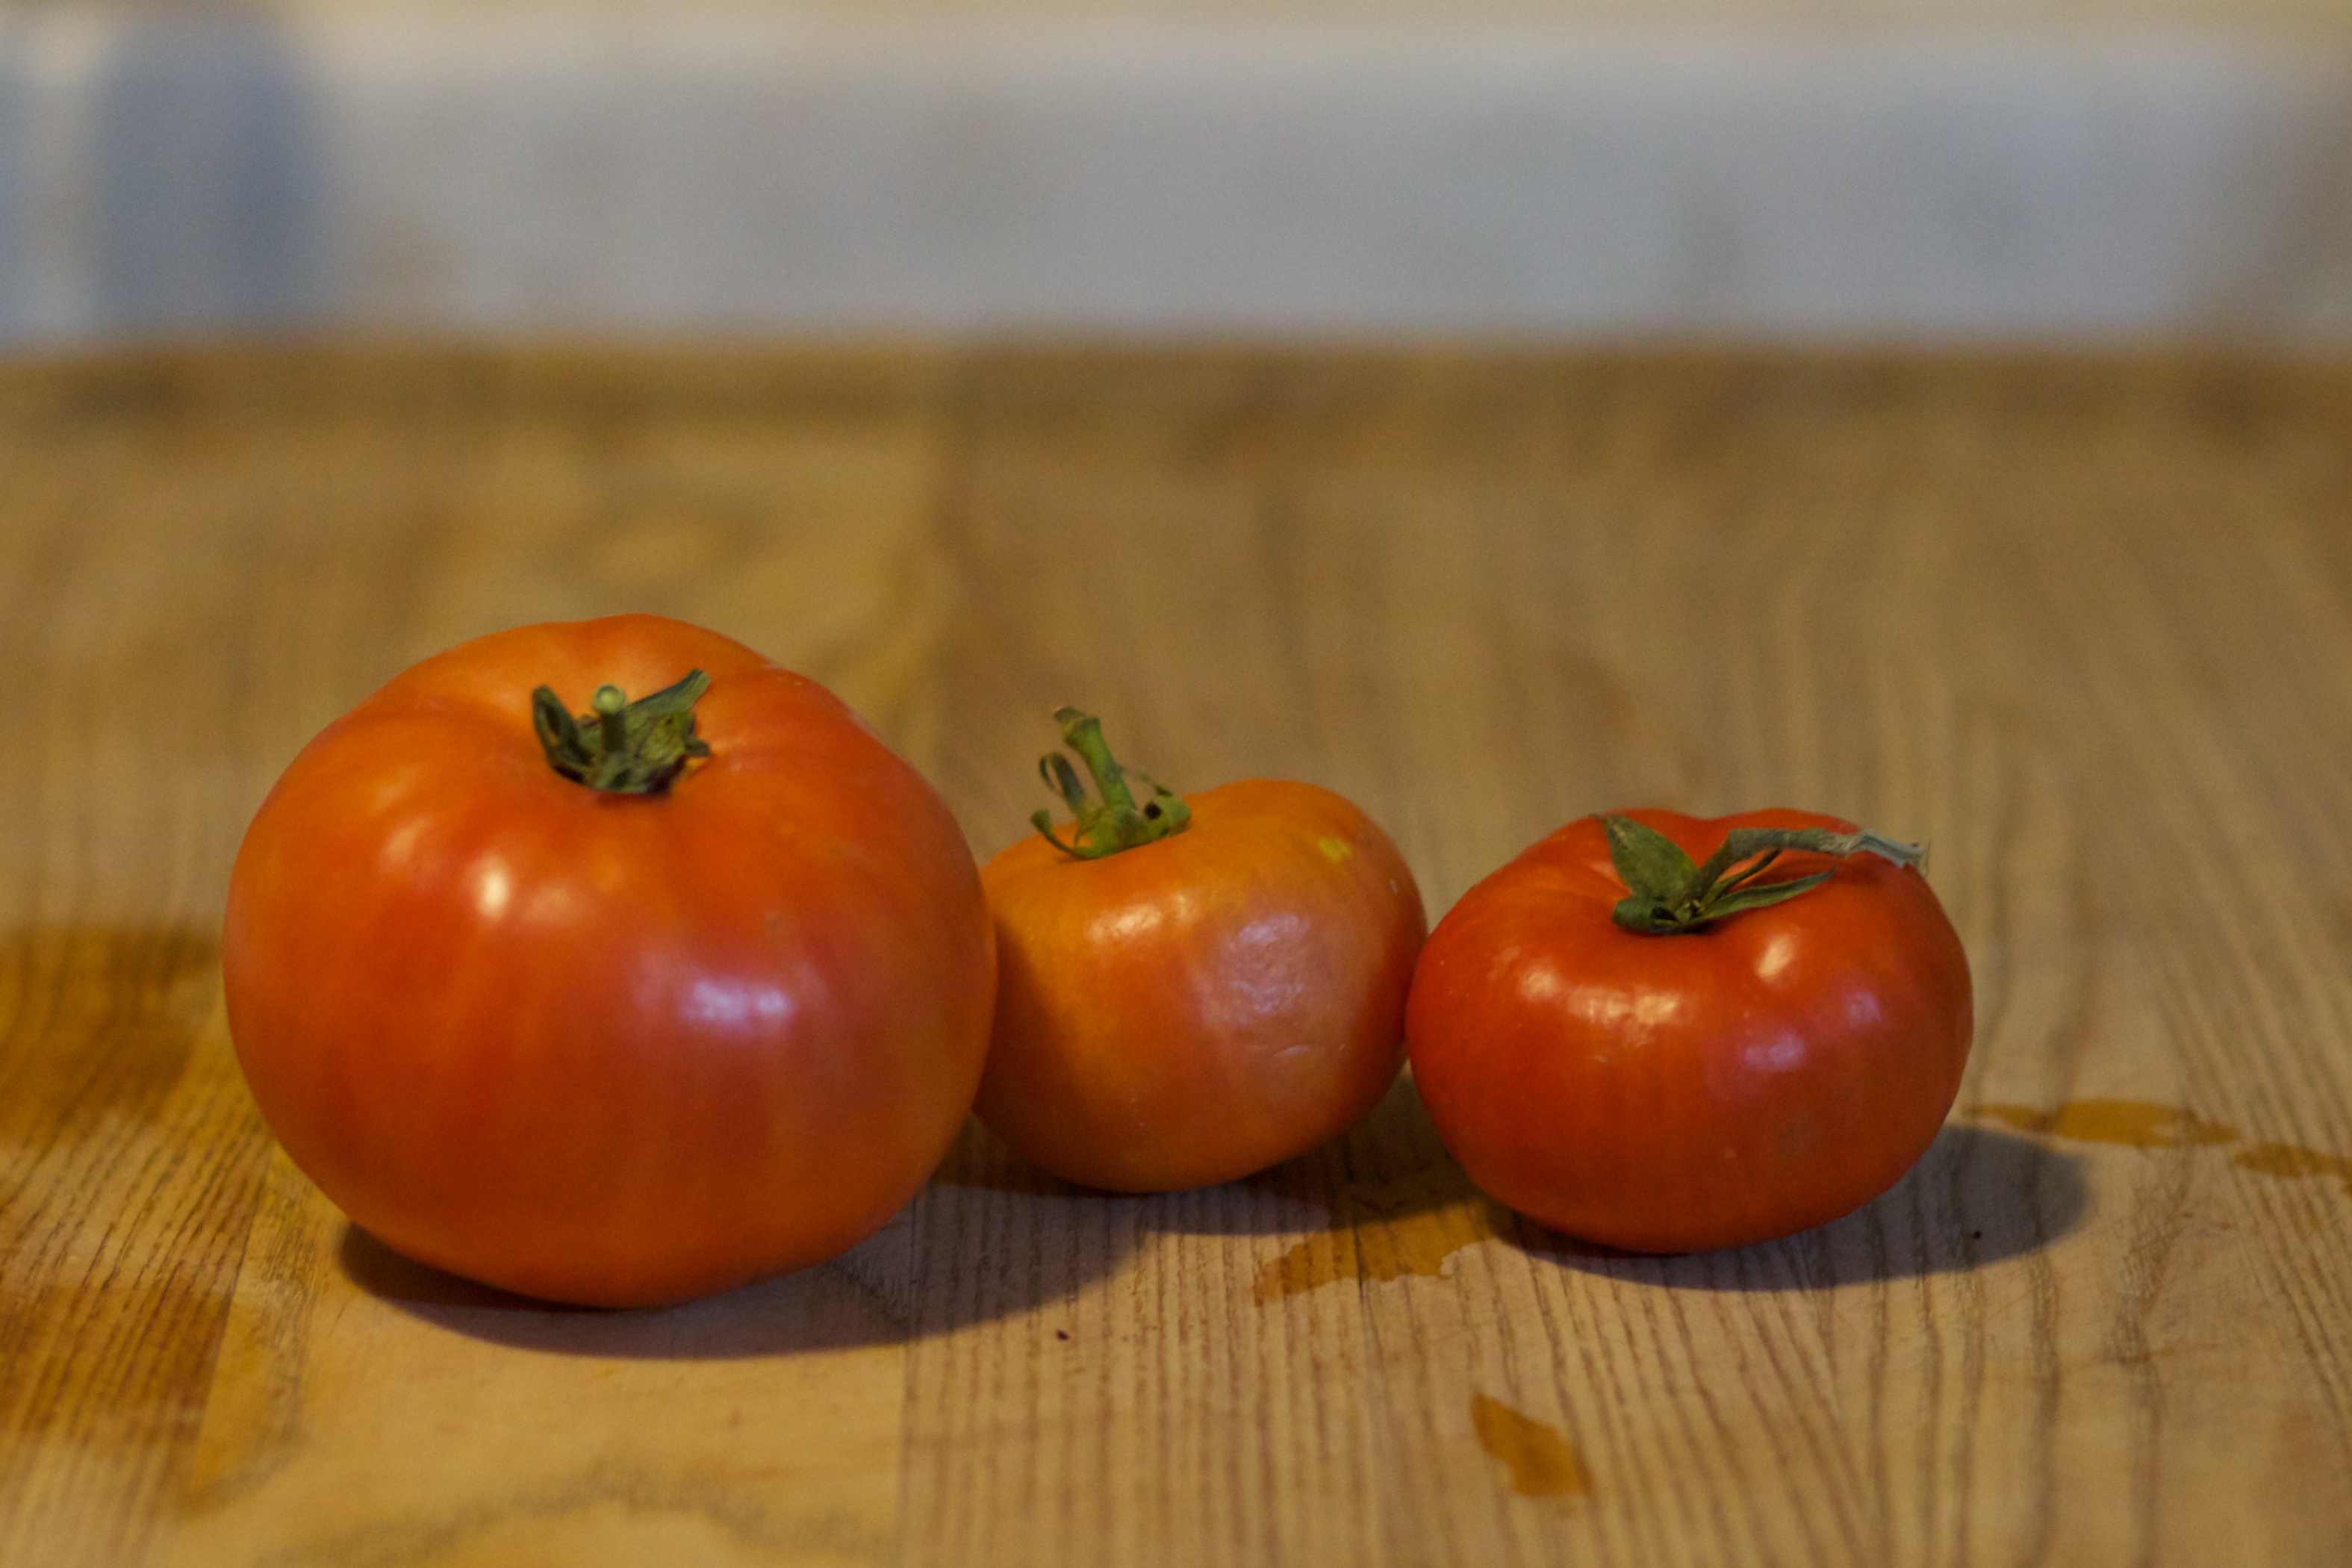
plant, fruit, food, produce, vegetable, tomato, persimmon, diospyros, flowering plant, land plant, potato and tomato genus, ebony trees and persimmons